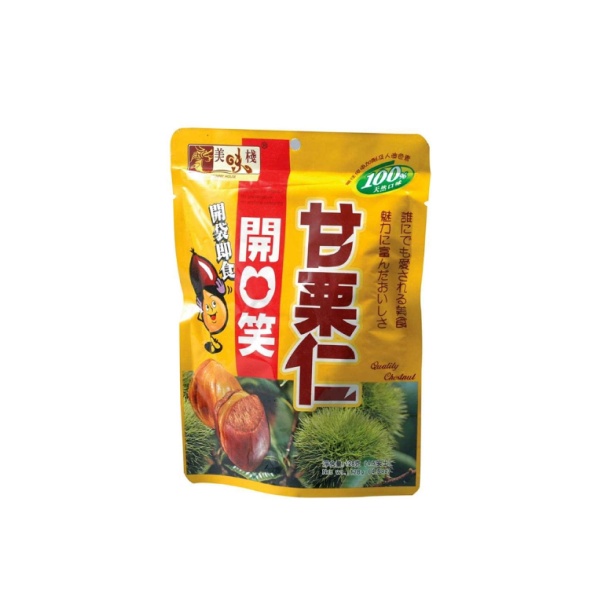
美味棧 即食甘栗仁 128g
Brand: Yummy House
Category: Food, Beverages & Tobacco > Food Items > Fruits & Vegetables > Fresh & Frozen Vegetables > Greens > Yu Choy